Cuningar Loop

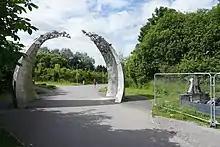
'Evolve' metallic sculpture by Rob Mulholland at park's southern entrance

The Cuningar Loop is a meander on the River Clyde in Scotland which was converted to a woodland park in the mid-2010s. It lies within the territory of Rutherglen, South Lanarkshire, directly east of the district of Dalmarnock in Glasgow.